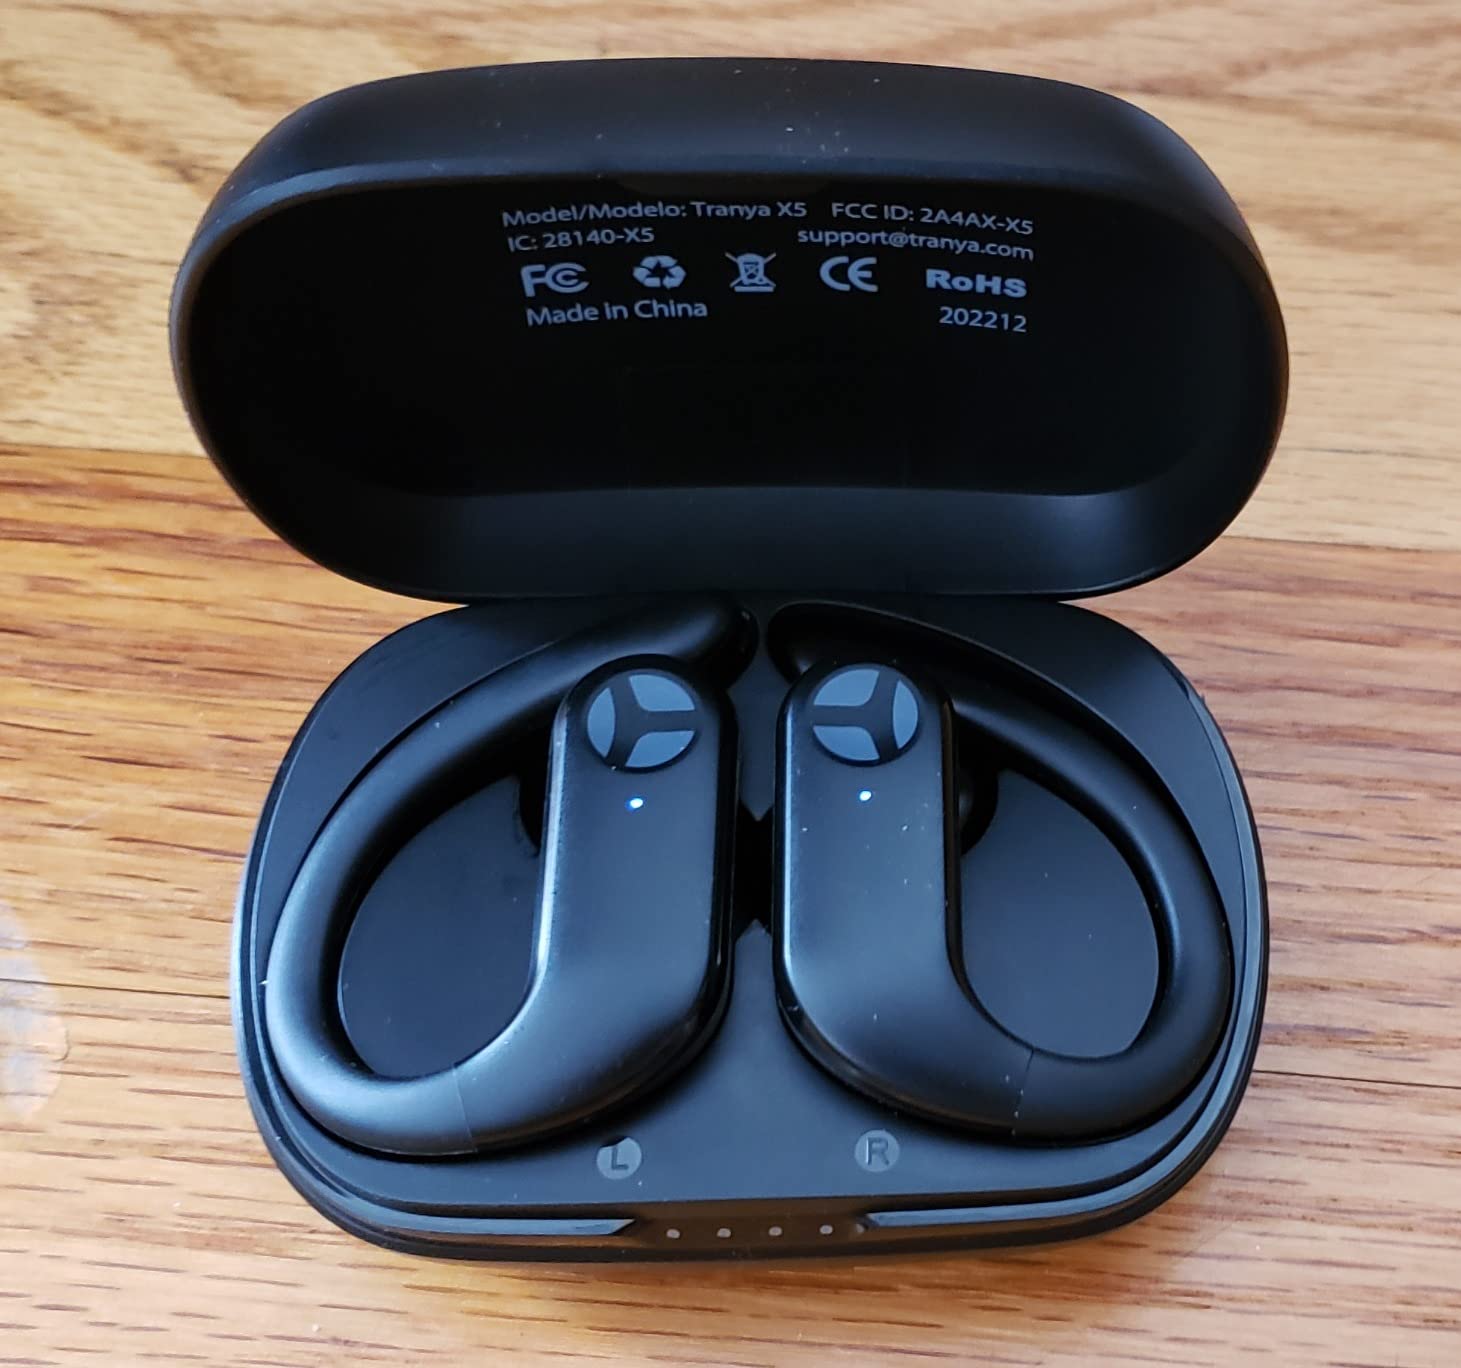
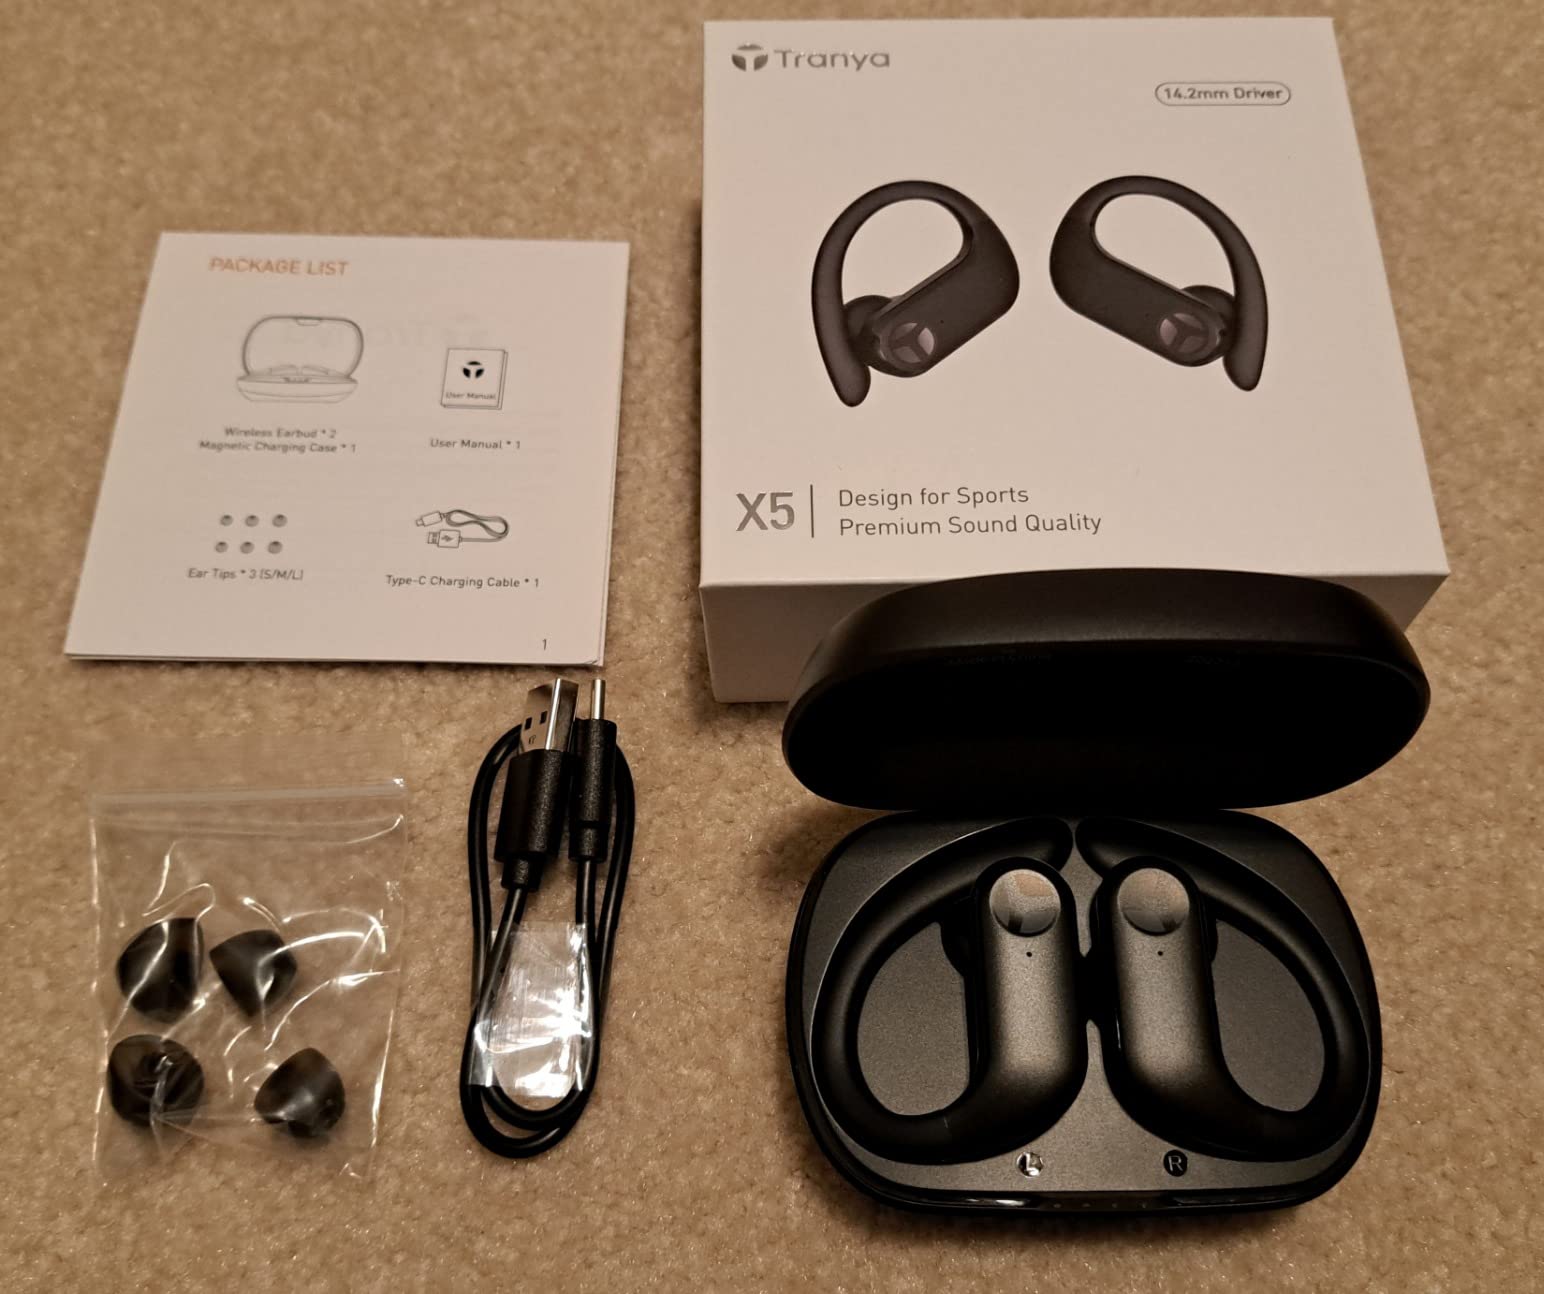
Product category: earbuds
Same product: yes